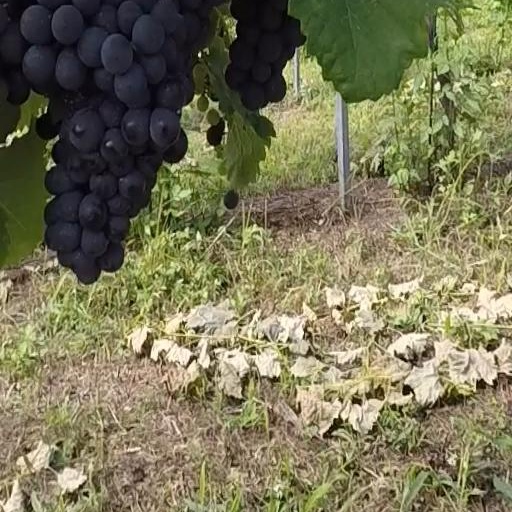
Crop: grape